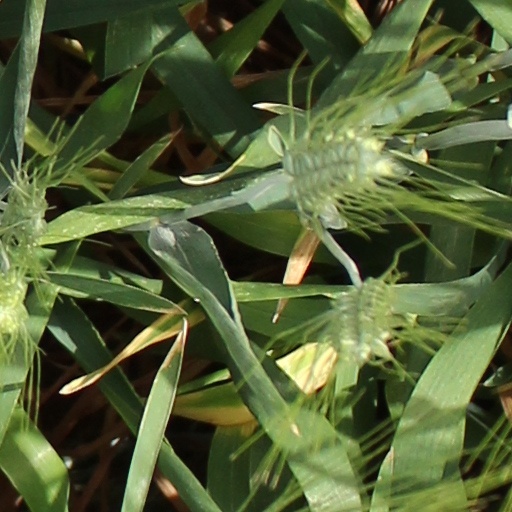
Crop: wheat